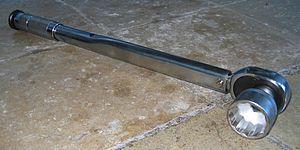
Une clé dynamométrique est un outil qui permet de contrôler le couple de serrage des écrous et des vis afin que ceux-ci soient montés de manière optimale. Quelle que soit la technologie, on peut, à l'usage, classer ces clefs en deux groupes : les clefs à déclenchement qui signalent l'atteinte de la valeur du couple, et celles à lecture directe qui affichent la valeur en cours.